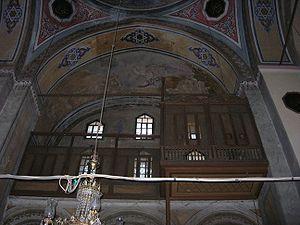
La mosquée Gül, est une ancienne église grecque orthodoxe convertie en mosquée après la conquête ottomane. Située dans le quartier Fatih d’Istanbul, on l’associe soit avec l’église dédiée à Sainte Théodosie soit avec l’église du Monastère du Christ Evergète. Sur le plan architectural, elle est avec la mosquée Eski Imaret et l’église-mosquée de Vefa l’une des plus importantes églises byzantines à plan centré de l’ancienne Constantinople.